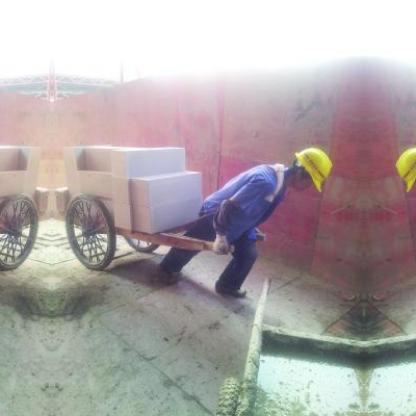
Objects in the image:
label: helmet
label: helmet